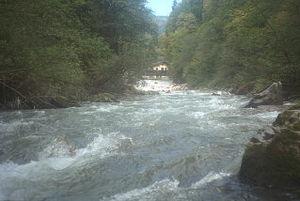
La Brixentaler Ache est une rivière du Tyrol en Autriche, affluent en rive droite de l'Inn.